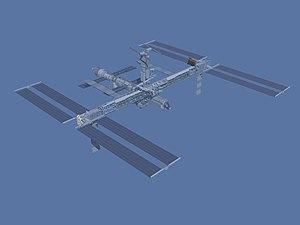
La poutre de la Station spatiale internationale est une structure métallique de plus de 100 mètres de long qui porte les radiateurs qui dissipent l'excès de chaleur de la Station et les panneaux solaires qui lui fournissent son énergie. La poutre sert également de réceptacle à des palettes destinées à recevoir des expériences scientifiques. Elle supporte une voie ferrée sur laquelle circule le support du bras Canadarm 2 qui permet l'assemblage et la maintenance de la Station.